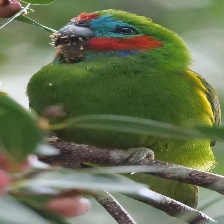
Species: DOUBLE EYED FIG PARROT
Scientific name: CYCLOPSITTA DIOPHTHALMA